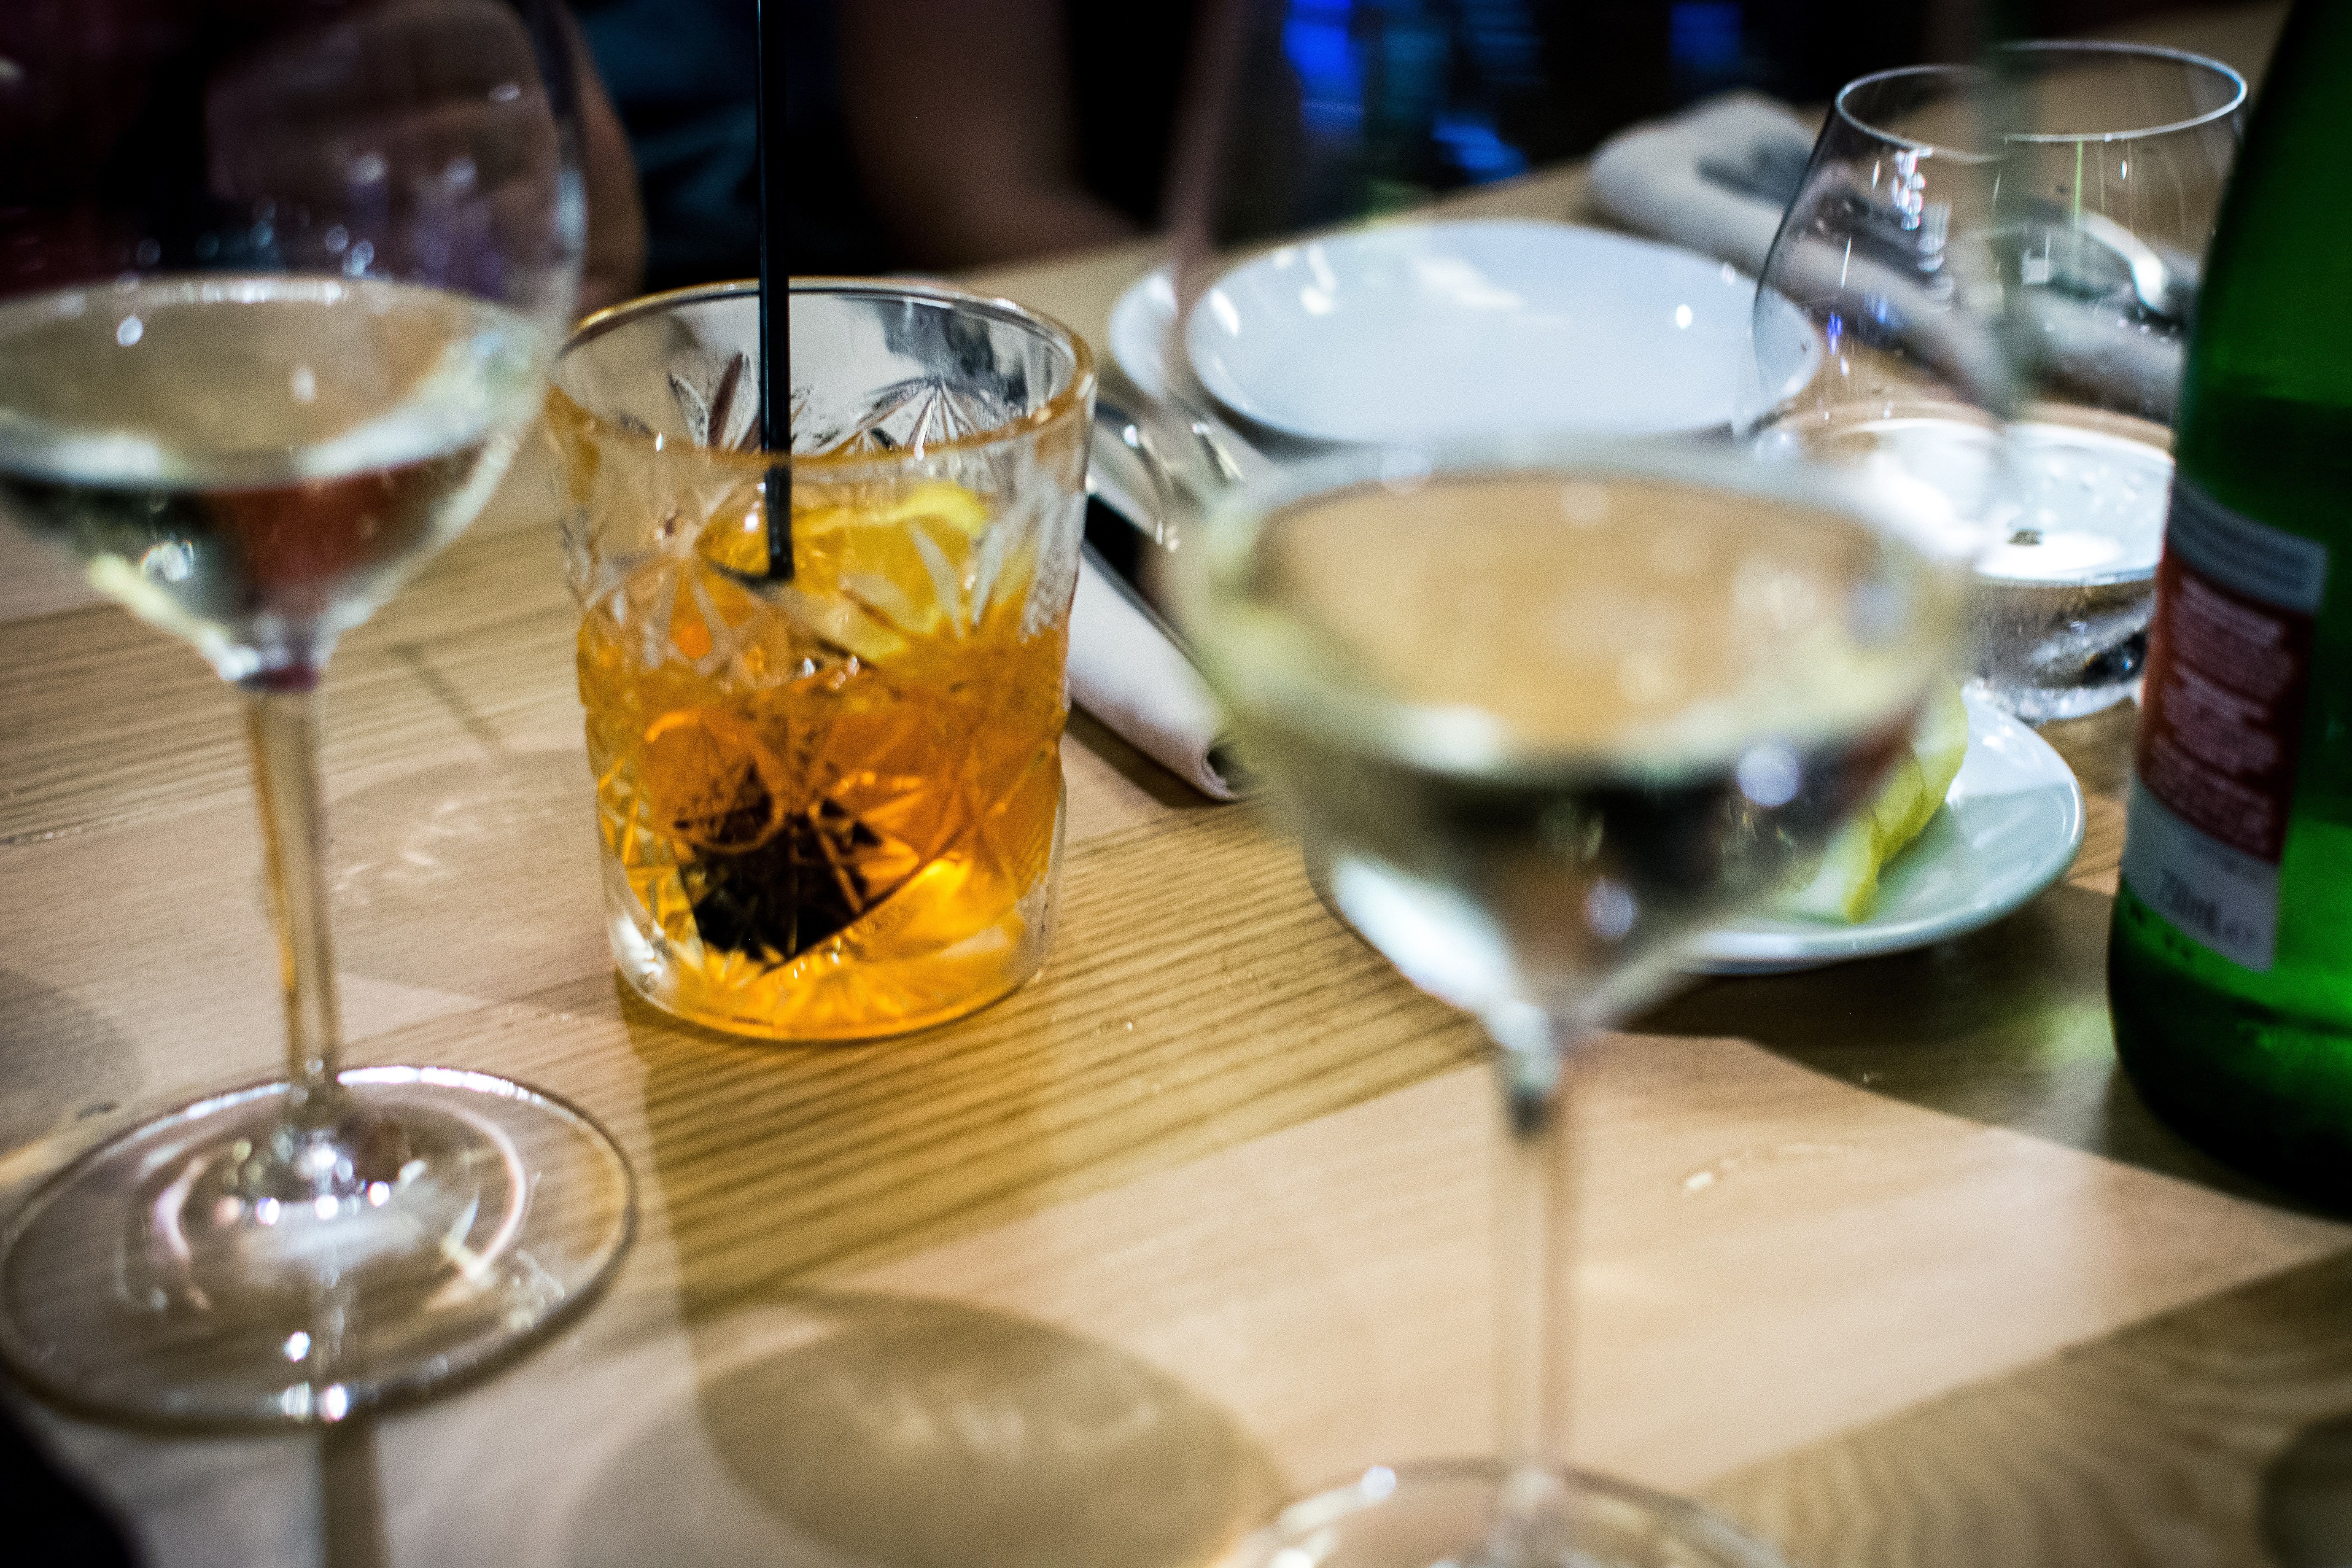
drink, stemware, wine glass, alcoholic beverage, champagne stemware, distilled beverage, alcohol, glass, cocktail, drinkware, classic cocktail, champagne cocktail, wine, liqueur, food, aperitif, tableware, gin and tonic, spritzer, restaurant, ingredient, dessert wine